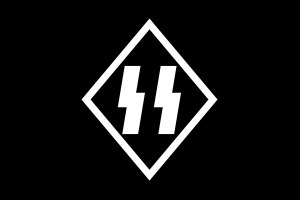
Germanske-SS
Fane for Germanske-SS
Germanske-SS var fællesnavnet på ikke-tyske SS-grupper i det besatte Europa mellem 1939 og 1940.